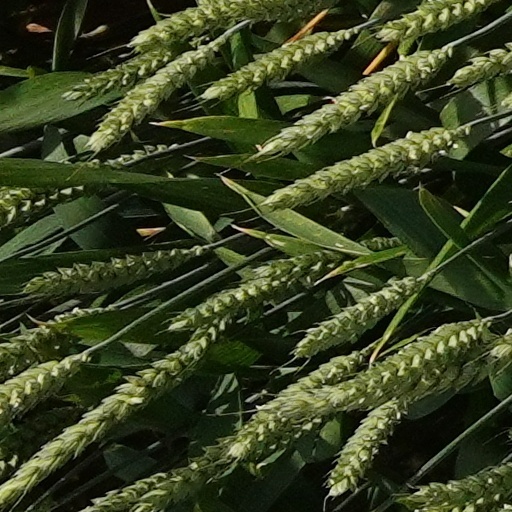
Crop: wheat